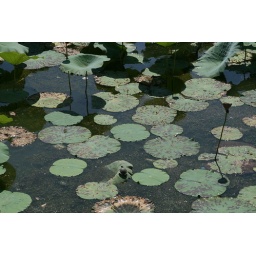
turtle in Kunming lake at the Summer Palace - in China a turtle is the symbol for long life